The Lambing Flat

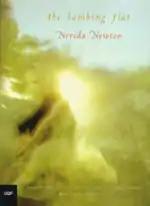
First edition cover

The Lambing Flat is the first novel by Australian author Nerida Newton; it was first published in 2003. She has since written a second novel, "Death of a Whaler".